United Kingdom labour law

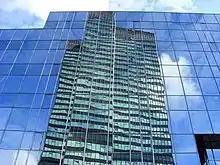
ACAS, headquartered at Euston Tower, issues a binding Code of Practice on how to handle workplace disputes and potential dismissals.

The Equality Act 2010 embodies the principle that people should treat one another according to the content of their character, and not another irrelevant status, to foster social inclusion. This principle is found in the common law, and EU law, There is an absolute prohibition on discriminating against trade union members, and the EA 2010 protects the characteristics of gender (including pregnancy), race, sexual orientation (including marital status), belief, disability and age. Atypical workers, who have part-time, fixed-term, or agency contracts, are also protected under specific regulations. The common law may also give greater protection to workers who are treated arbitrarily. "Direct" discrimination is when a worker is treated less favourably because of a protected characteristic (e.g. gender or race) compared to another person (with a different gender or race), unless employers can show that a person's characteristic is a "genuine occupational requirement". "Indirect" discrimination is when employers apply a neutral rule to all workers, but this has "disparate impact" on people with a particular protected characteristic, and the rule cannot be "objectively justified". Equal pay claims between men and women have historically been separate in law, the rules are often less favourable, and do not tackle structural discrimination such as unequal parental leave and responsibility. Workers have a right to not suffer harassment at work. Claimants may not be victimised for bringing a discrimination claim. The law requires employers to make reasonable adjustments to include disabled people at work. The law also allows positive action to include underrepresented groups if a candidate is equally qualified. If discrimination is proven, it is a statutory tort, and employers are vicariously and potentially personally liable.